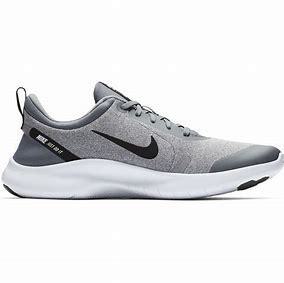
Brand: Nike
Model: Flex Runner 2